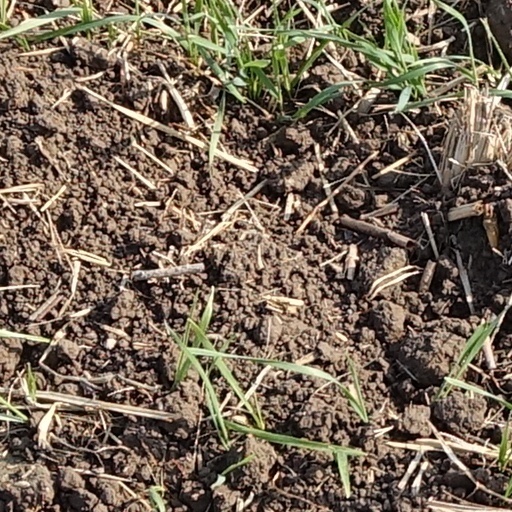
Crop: wheat